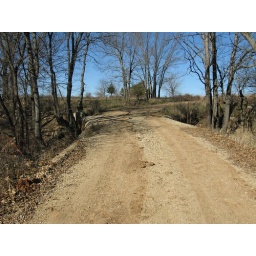
Top of stone arch bridge near Rock, KS